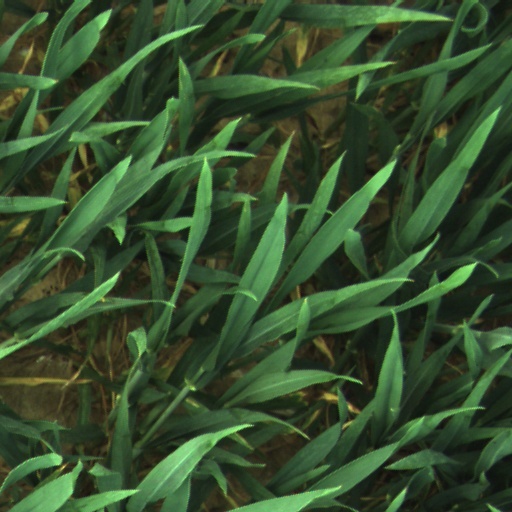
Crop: wheat